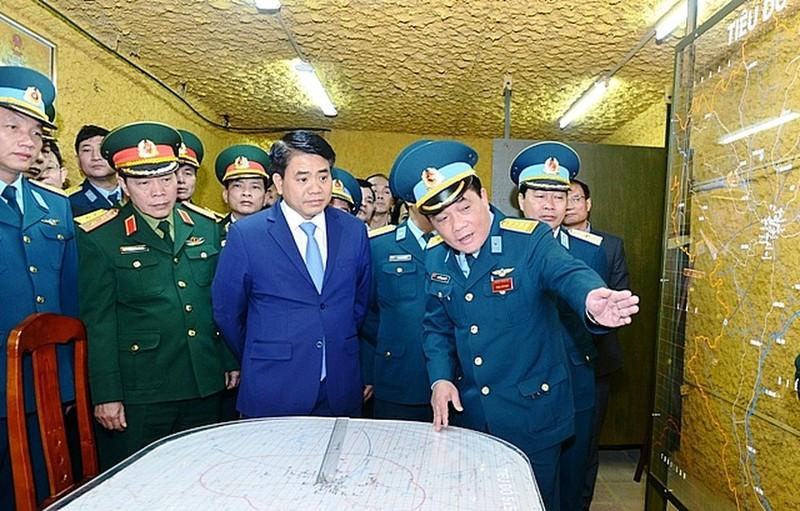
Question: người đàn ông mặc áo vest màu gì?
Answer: người đàn ông mặc áo vest màu xanh dương